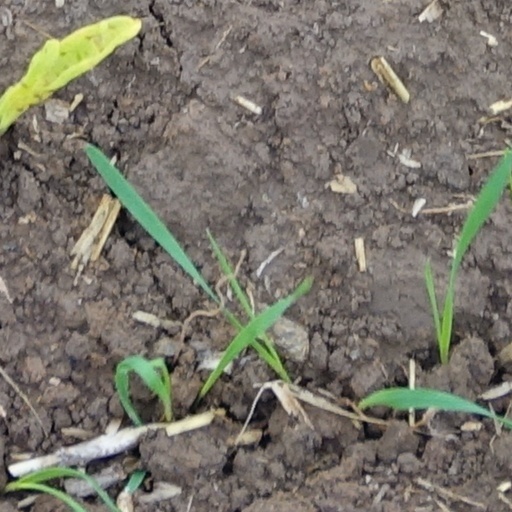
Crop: wheat